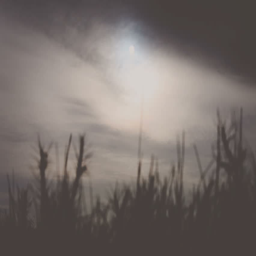
the sun is shining through the grass in mountain .